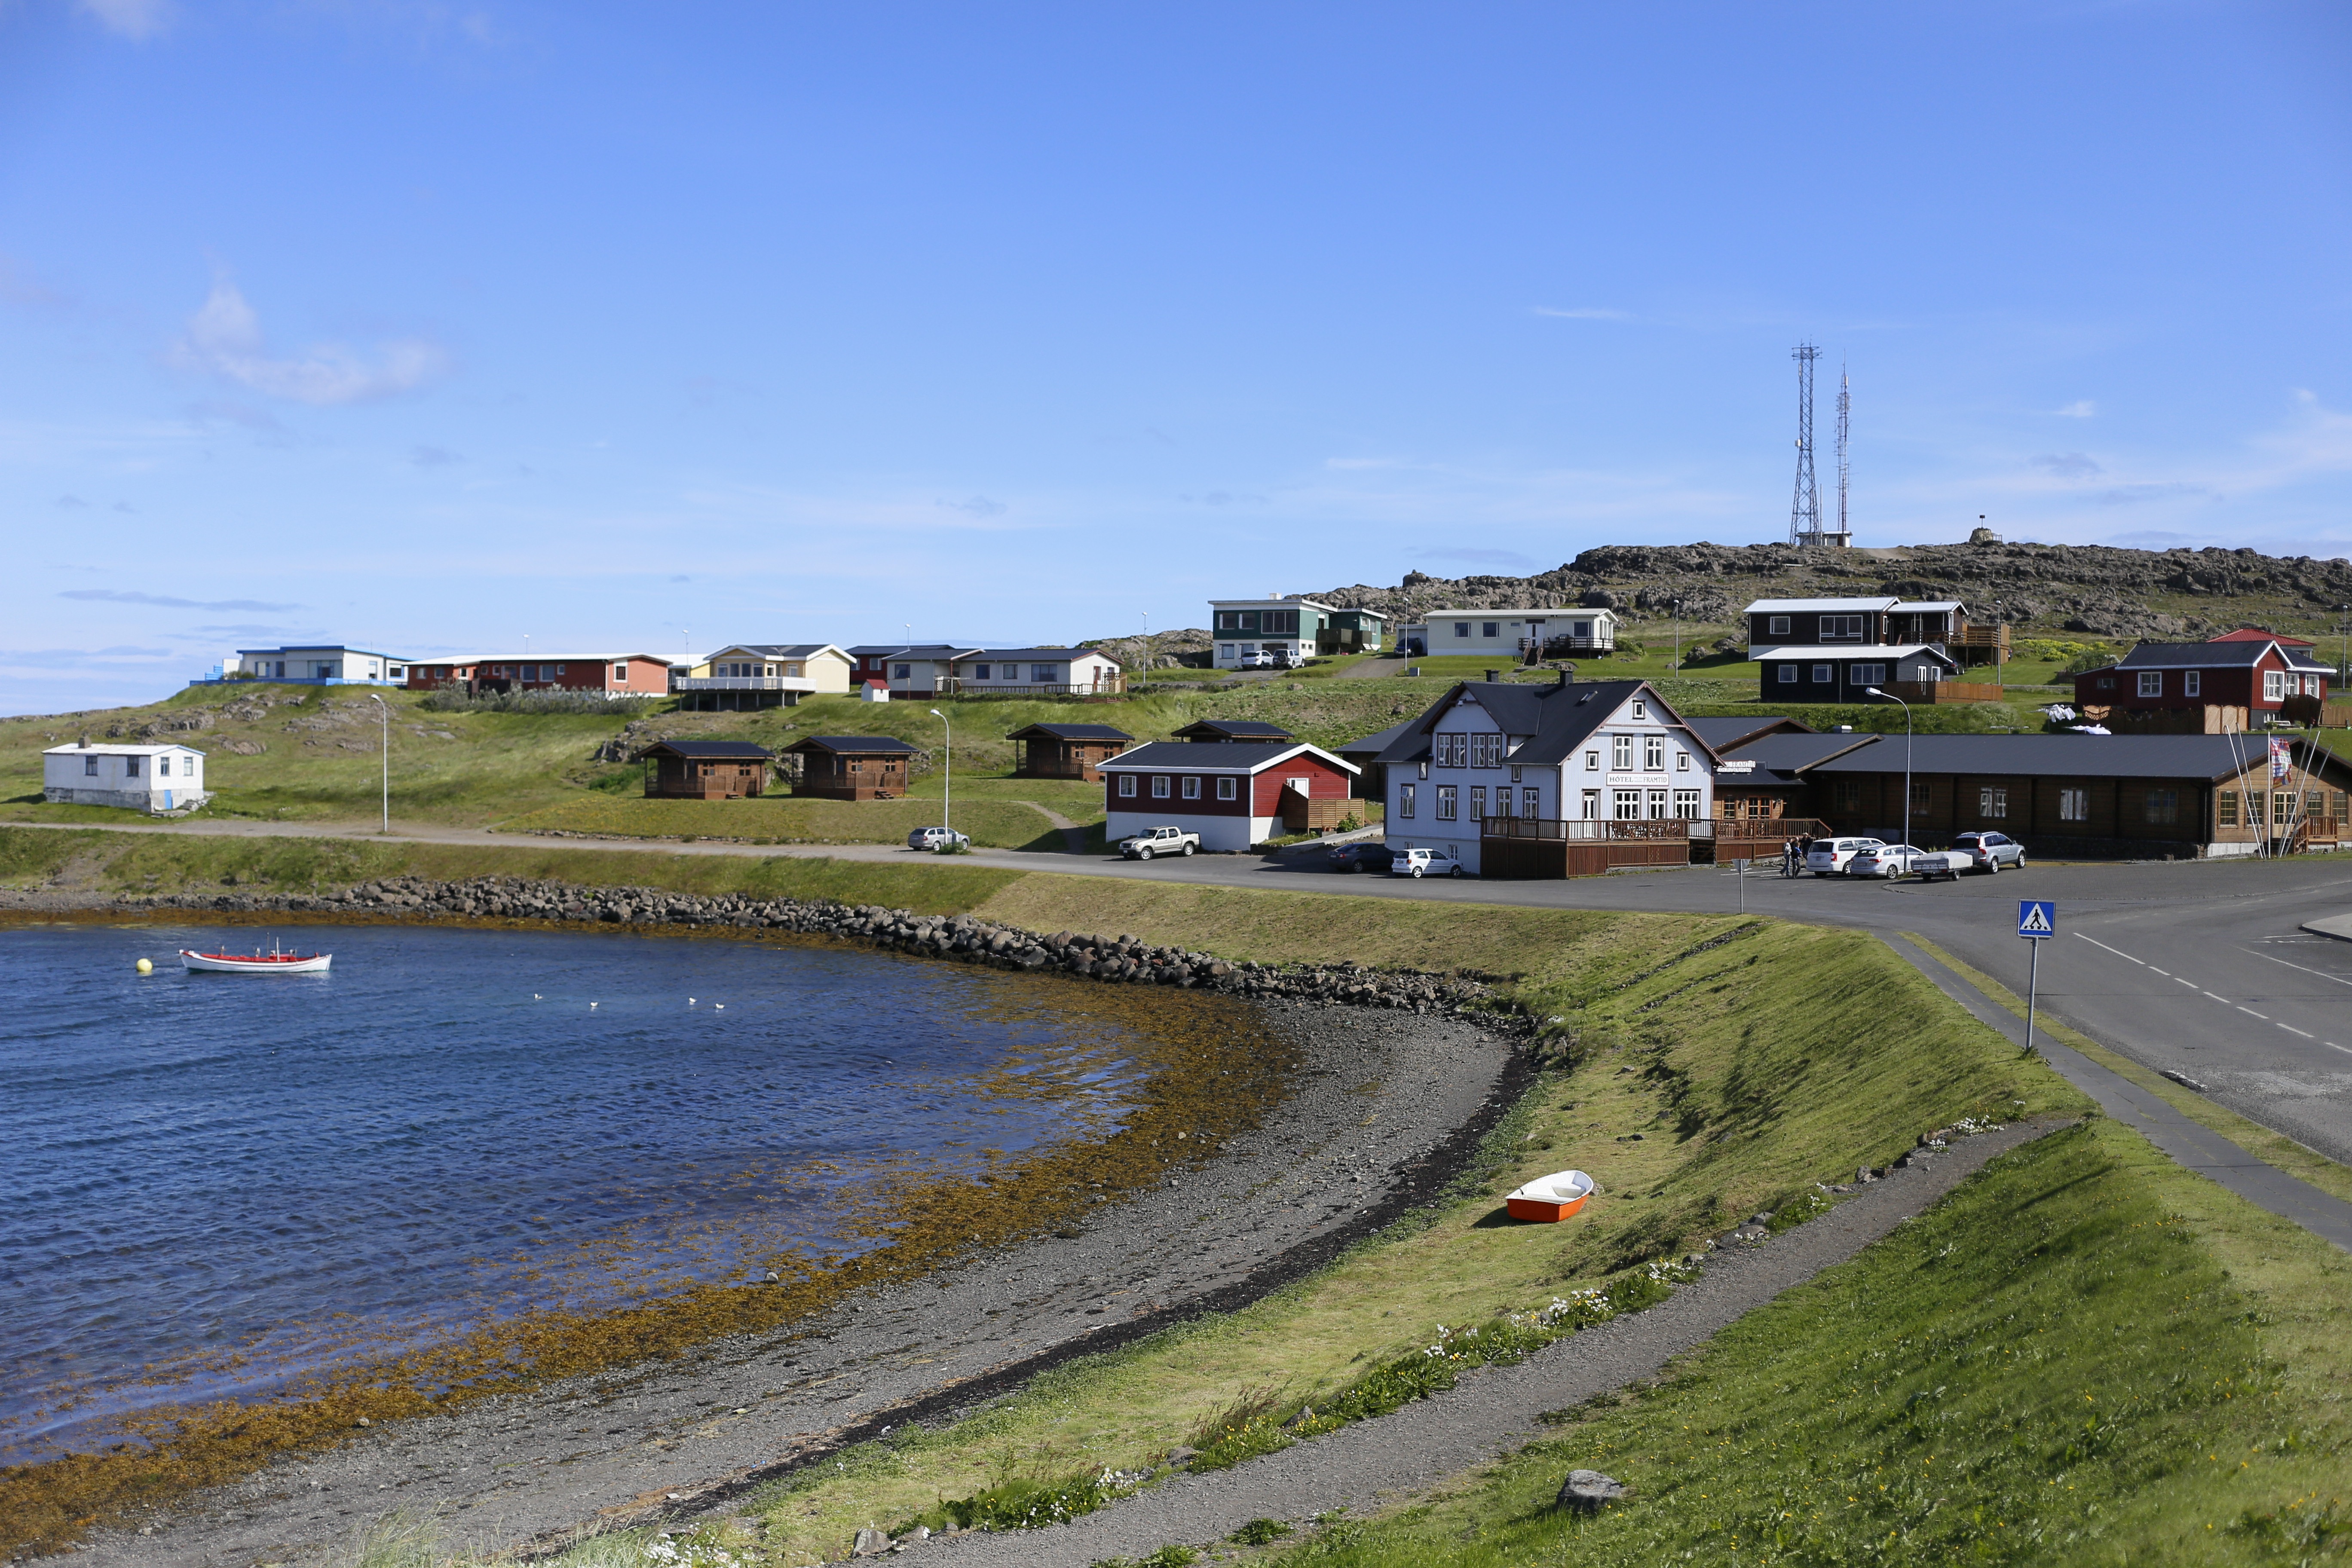
beach, sea, coast, shore, highway, river, canal, walkway, cove, bay, blue, iceland, reservoir, stadium, waterway, infrastructure, race track, aerial photography, sport venue, a fishing village